Philippe Alexandre

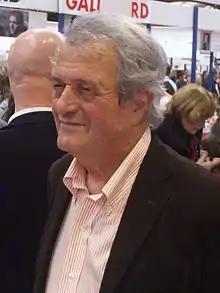
Alexandre in 2010

Philippe Alexandre (14 March 1932 – 31 October 2022) was a French journalist and writer. He notably worked as a columnist for RTL from 1969 to 1996 and presented several talk shows alongside fellow journalists Serge July and Christine Ockrent.